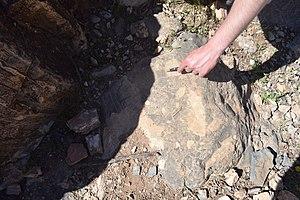
Conglomerat Cambrien de Tioute (Anti-Atlas Marocain) avec morceaux de stromatolites et carbonates Adoudouniens, Coordonnées de l'affleurement: 30.369672° -8.694224°
L'Adoudounien est un étage géologique obsolète caractérisant la transition de l'Édiacarien au Cambrien. Le nom désigne aussi un faciès de l'Anti-Atlas Marocain.